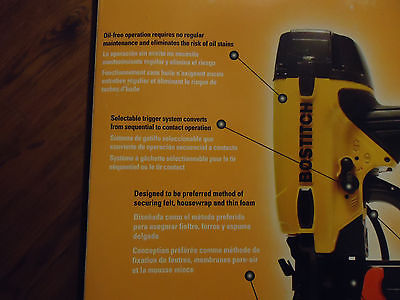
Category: stapler